M. French Swarthout

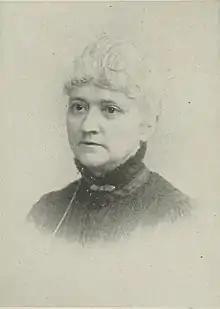
M. French Swarthout, A woman of the century

Mary French Swarthout was born in Sangerfield, New York, on September 15, 1844.